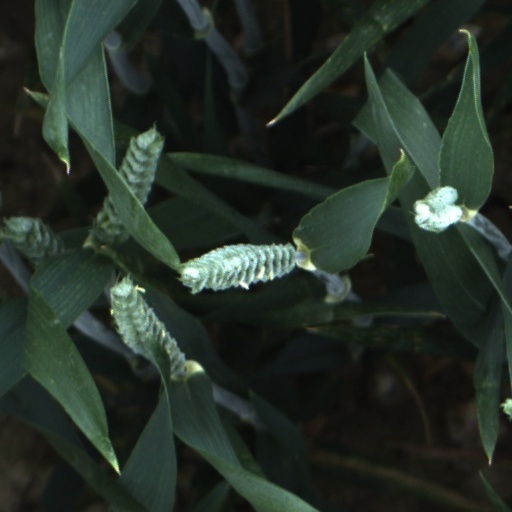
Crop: wheat